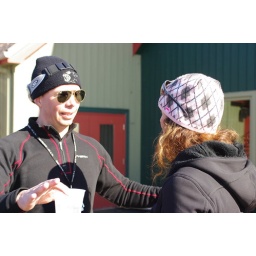
No really, the fish was this big and I ended up water skiing as it pulled me around the lake